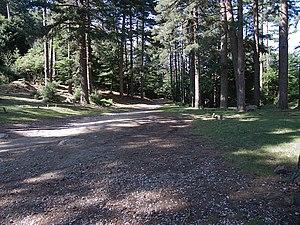
Sentier en direction de Laroque-des-Albère, Col de l'Ullat, Montesquieu des Albères (Pyrénées-Orientales, Languedoc-Roussillon, France), Laroque-des-Albères (Pyrénées-Orientales, Languedoc-Roussillon, France) Català: Camí amb destinació a La Roca d'Albera, Coll de l'Ullat, Montesquiu d'Albera (Pirineus Orientals, Llenguadoc-Rosselló, França), La Roca d'Albera (Pirineus Orientals, Llenguadoc-Rosselló, França) Español: Camino con destino a Laroque-des-Albères, Puerto de montaña del Ullat, Montesquieu des Albères (Pirineos Orientales, Languedoc-Rosellón, Francia), Laroque-des-Albères (Pirineos Orientales, Languedoc-Rosellón, Francia)